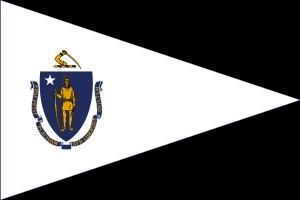
Le drapeau du Massachusetts est le drapeau officiel de l'État américain du Massachusetts. Il affiche les armoiries de l'État du Massachusetts centré sur fond blanc.
Le gouverneur du Massachusetts est le chef de l'exécutif de l'État américain du Massachusetts.